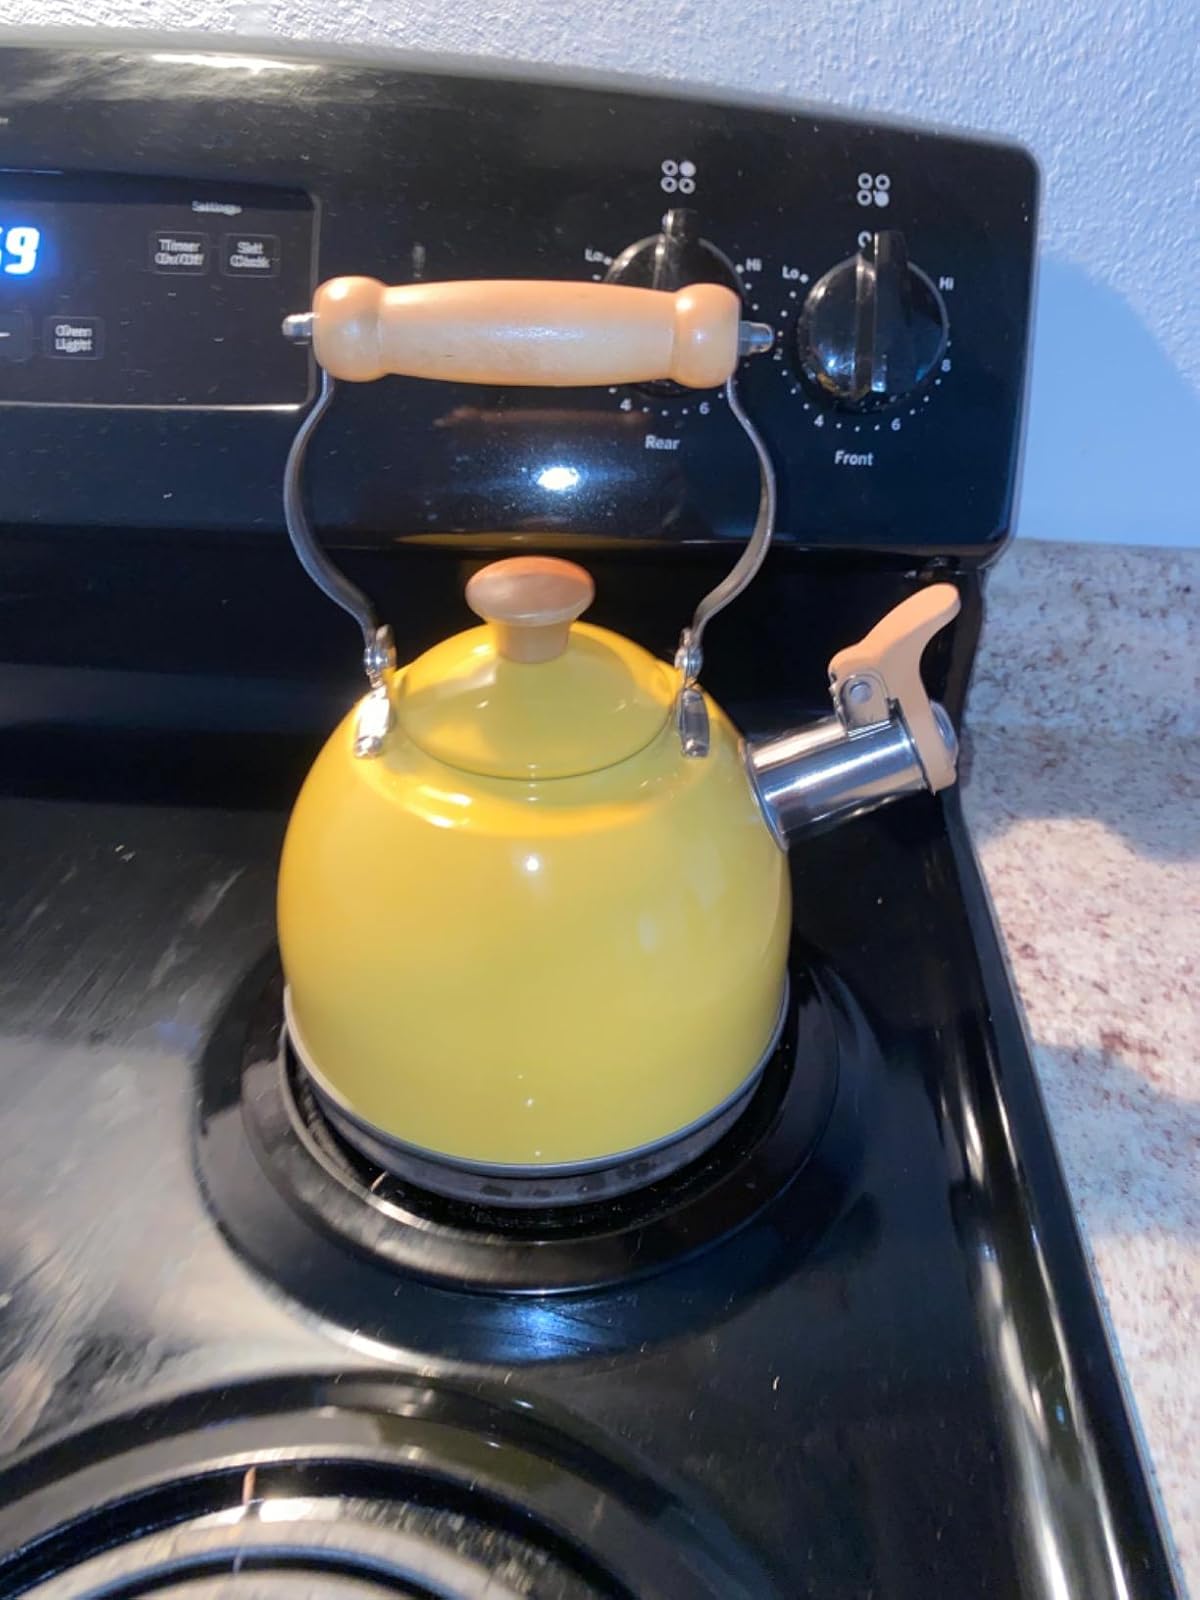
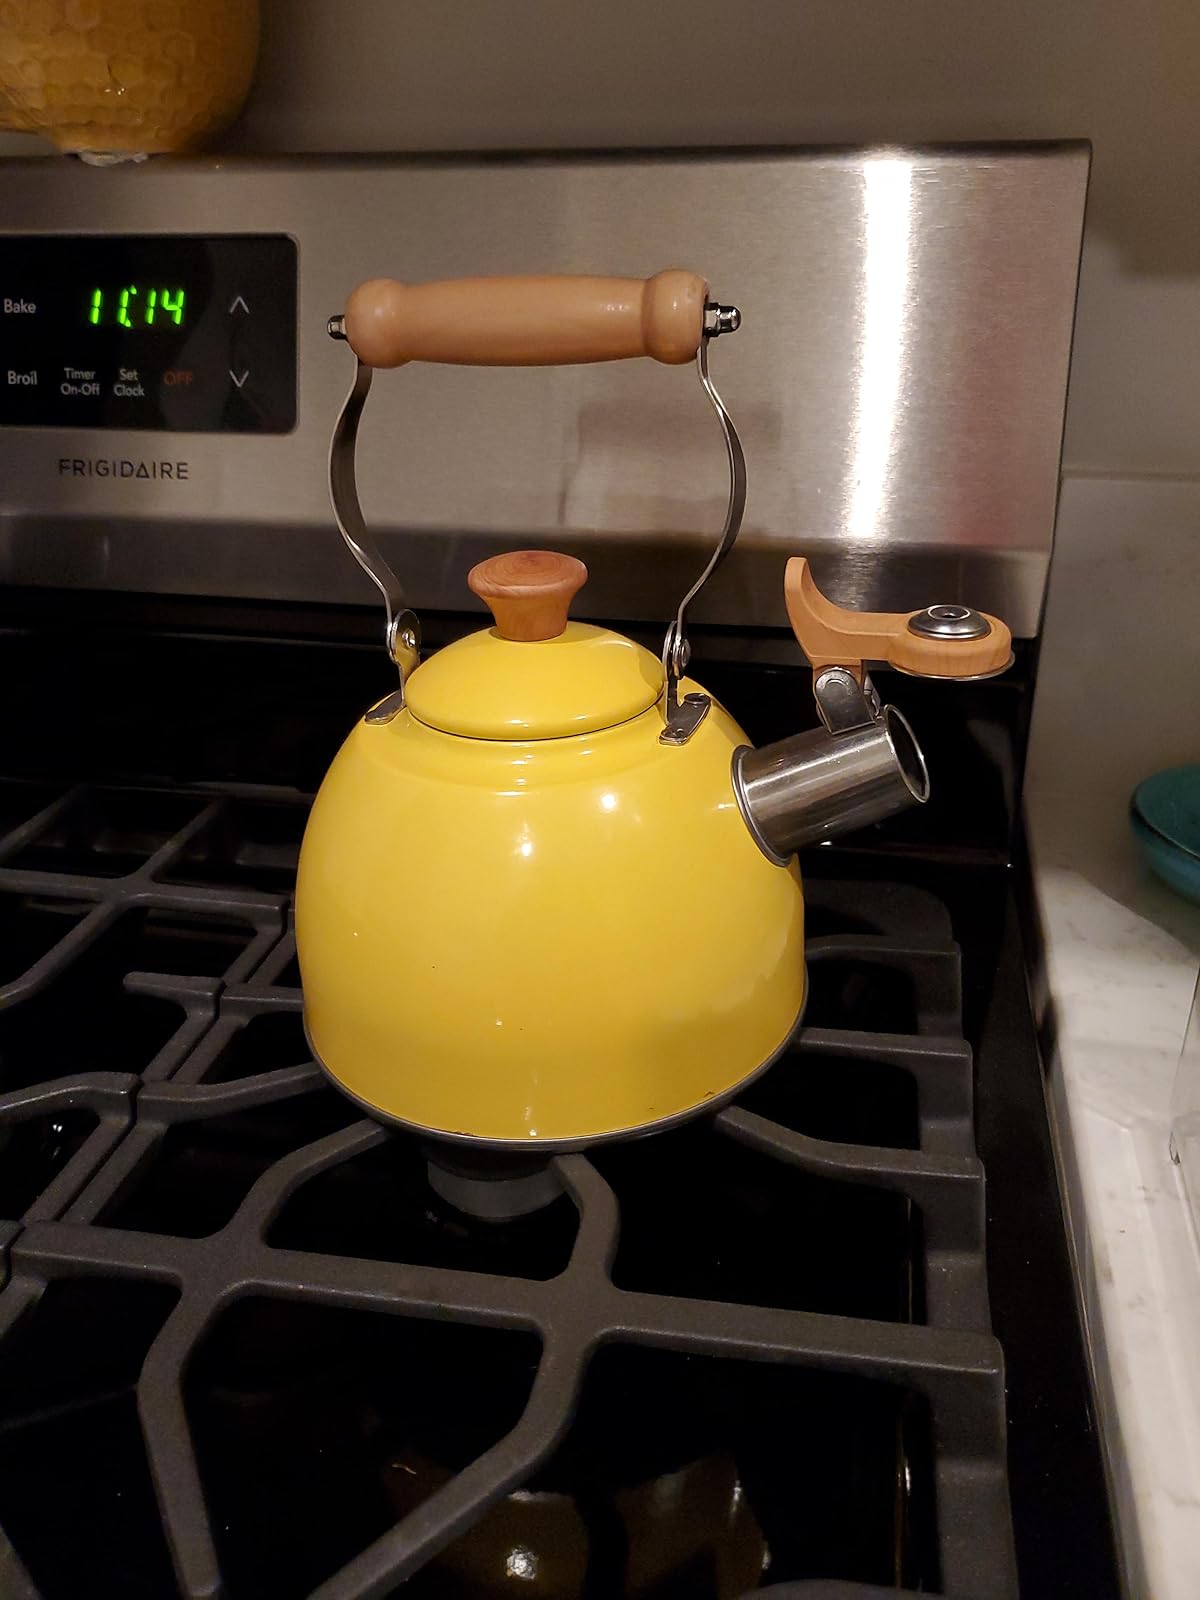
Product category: items_kettle
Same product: yes